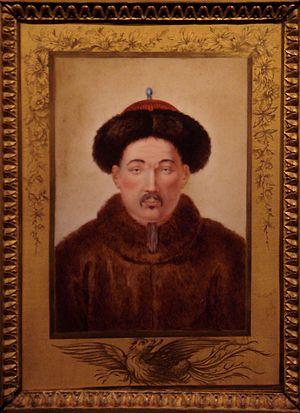
Giuseppe de Panzi, né en 1734 et mort avant 1812, est un peintre jésuite du XVIIIᵉ et début du XIXᵉ siècle, qui travaille au service de l'empereur de Chine Qianlong.